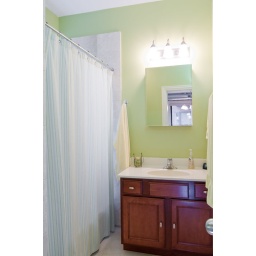
SB80 @ 1/8th CR over door frame. SB80 on floor @ 1/64 for low fill